Zombie Night 2: Awakening

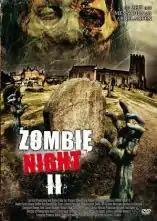
DVD cover

Zombie Night 2: Awakening is a 2006 Canadian horror film directed by David J. Francis and starring Sharon DeWitt, Kari Grace, and Dan Rooney. It is a conceptual sequel to "Zombie Night". It was followed in 2008 by "Reel Zombies".